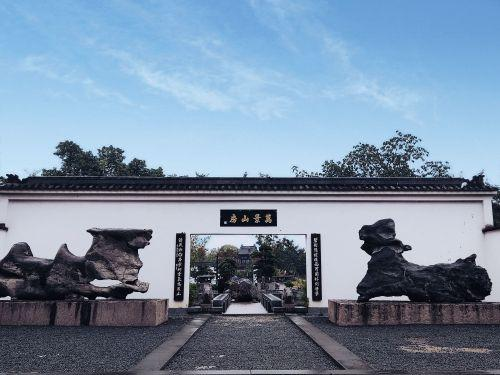
地标名称：易园园林博物馆
所在城市：成都市·金牛区